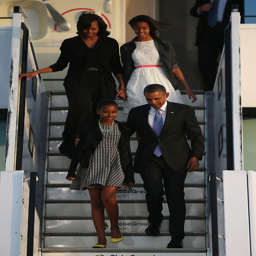
person and film character are on a state visit -- here they are disembarking in smart summer style .